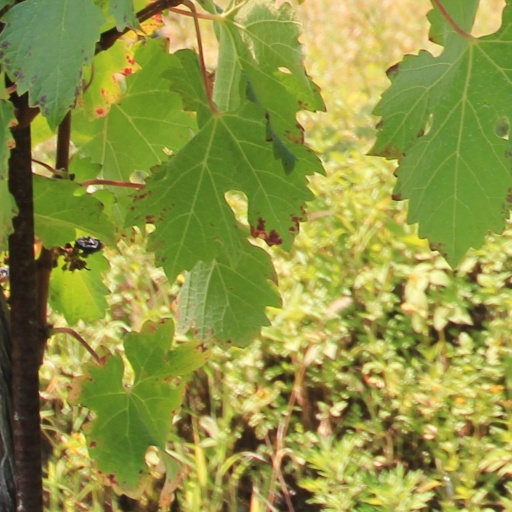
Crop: grape